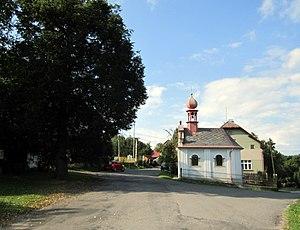
Soběslavice est une commune du district et de la région de Liberec, en République tchèque. Sa population s'élevait à 170 habitants en 2018.